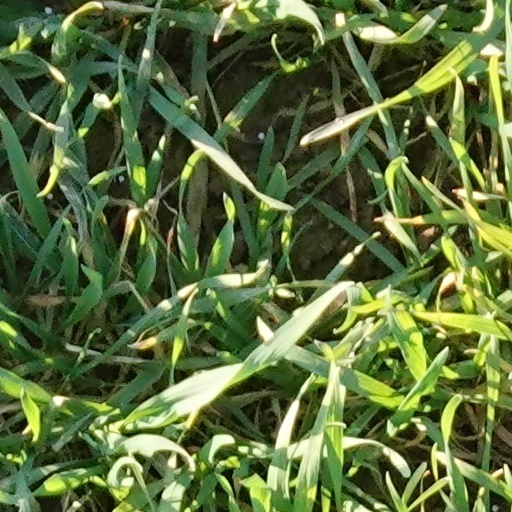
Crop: wheat